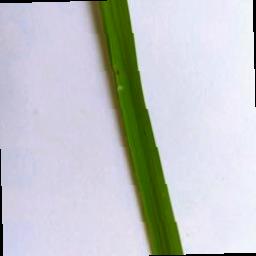
Label: Rice___Brown_Spot